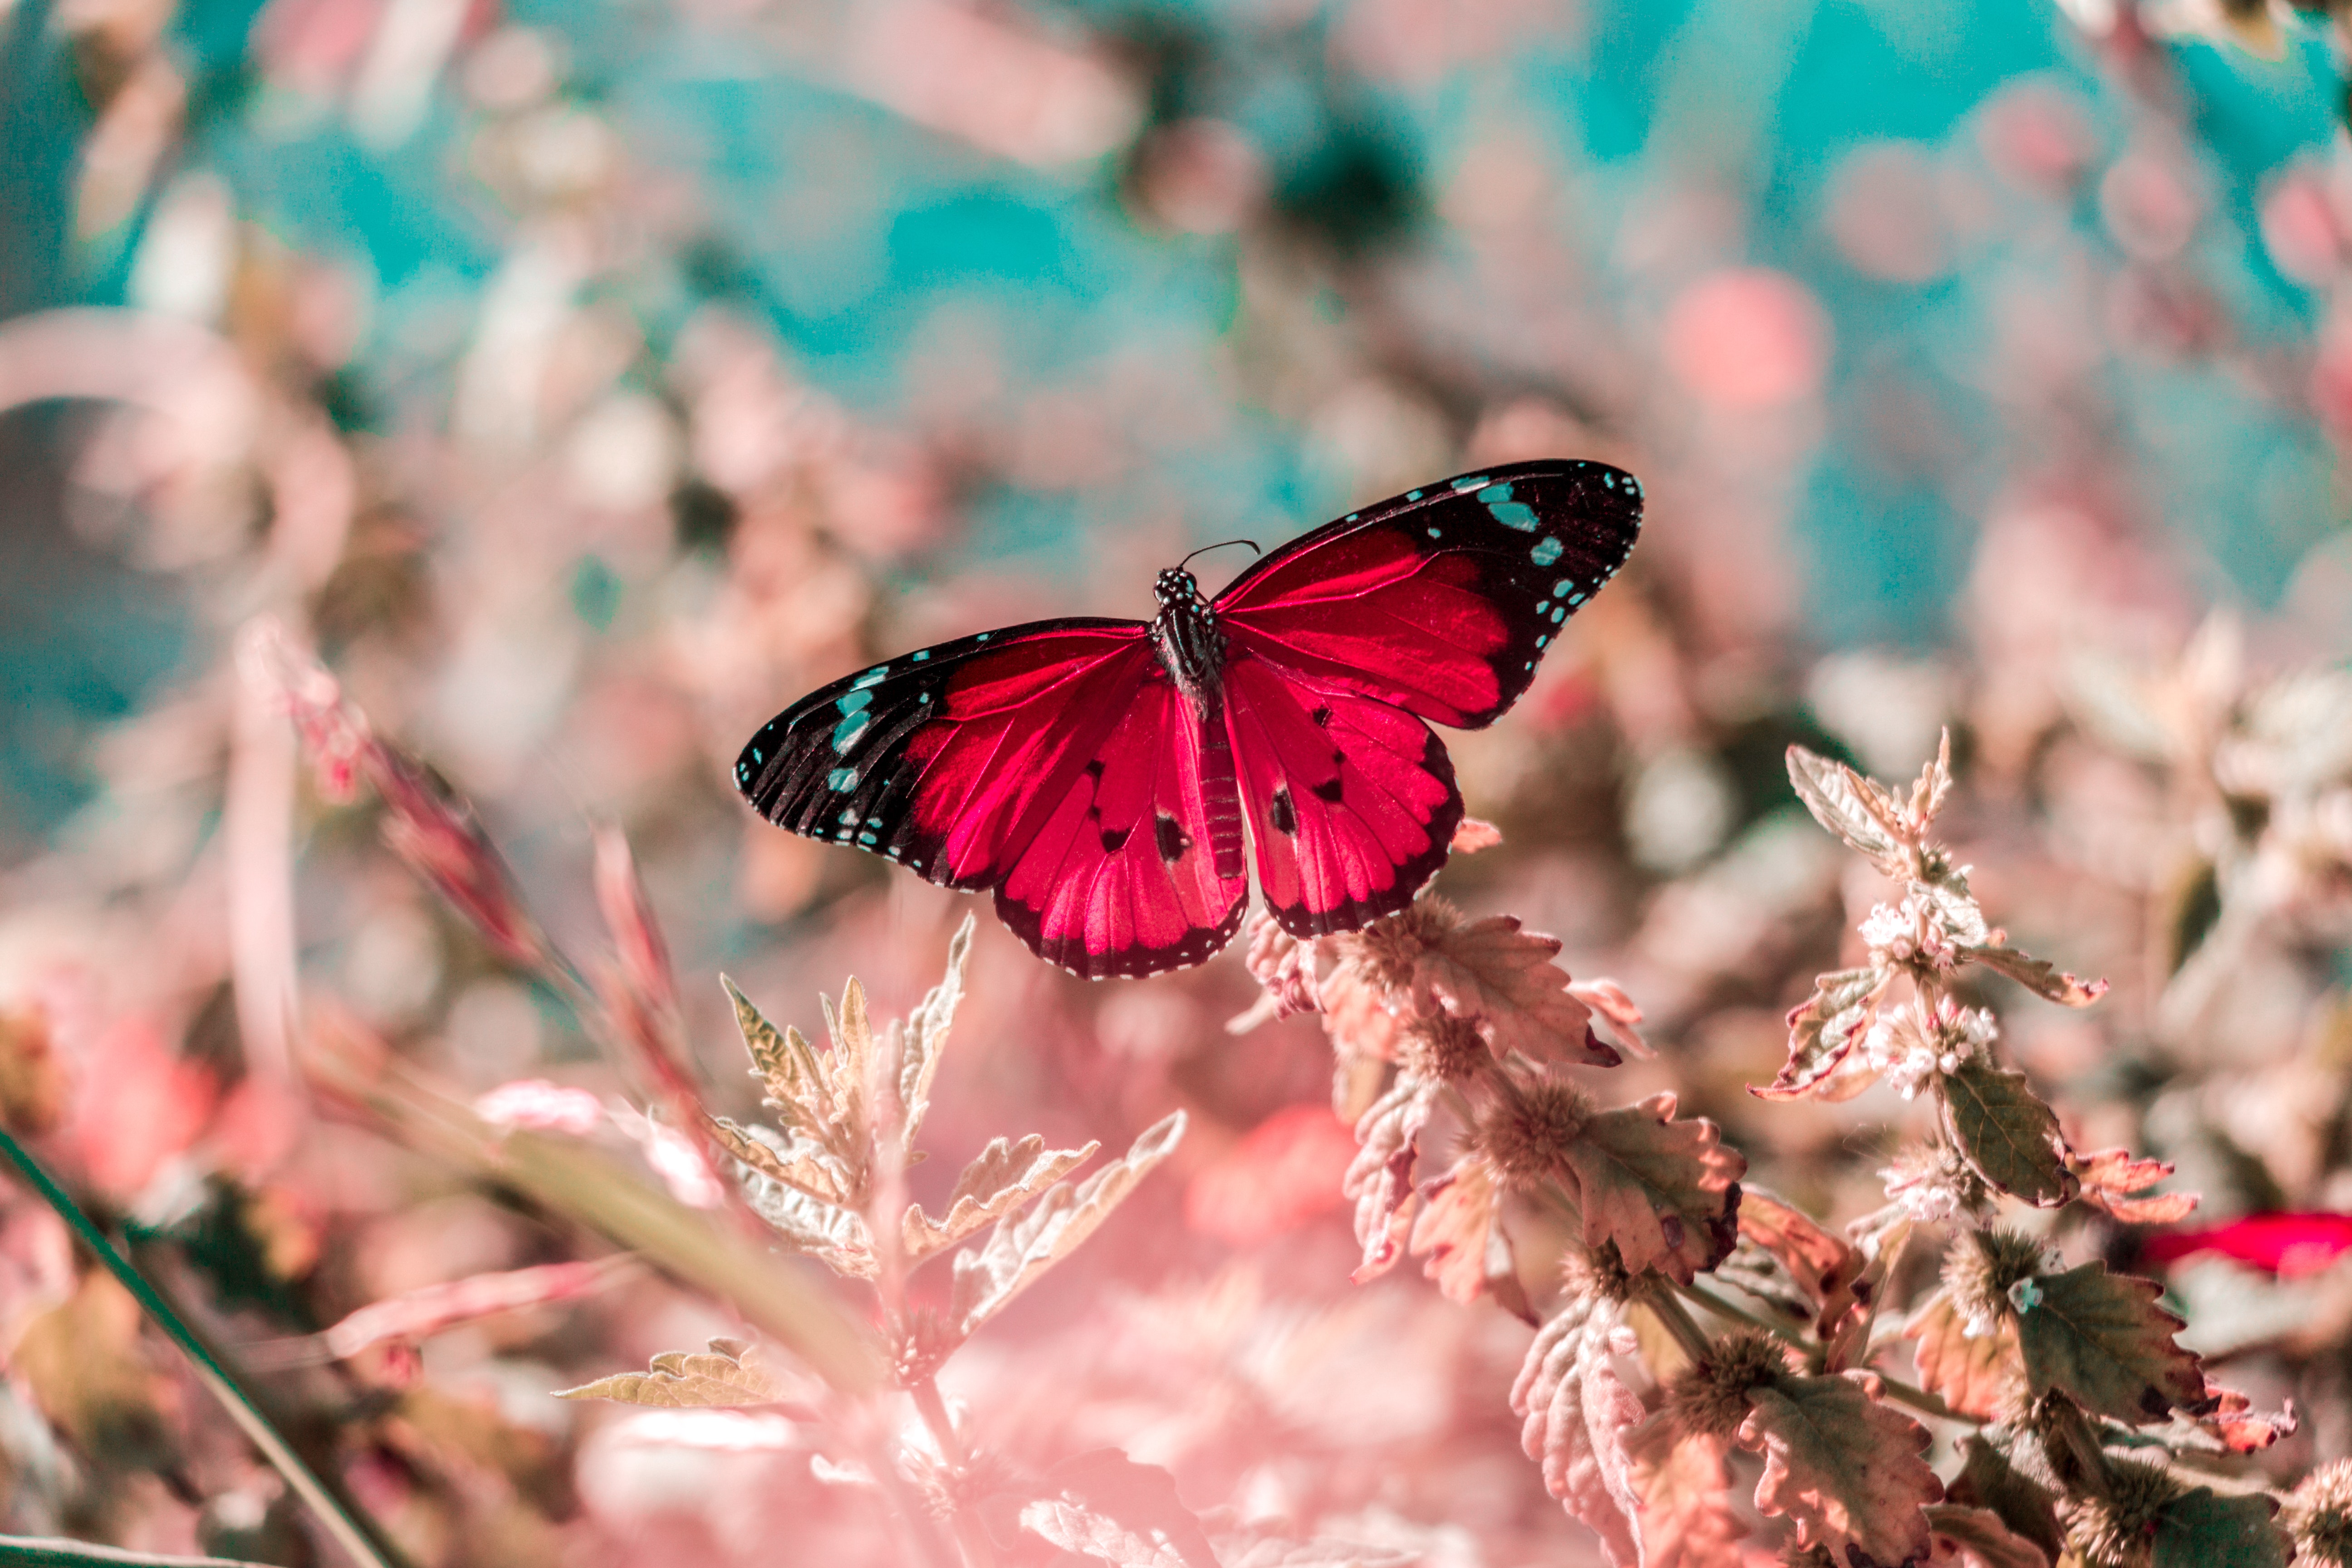
butterfly, insect, moths and butterflies, pink, invertebrate, pollinator, spring, brush footed butterfly, organism, monarch butterfly, plant, botany, leaf, macro photography, pieridae, flower, magenta, arthropod, petal, wildlife, nectar, lycaenid